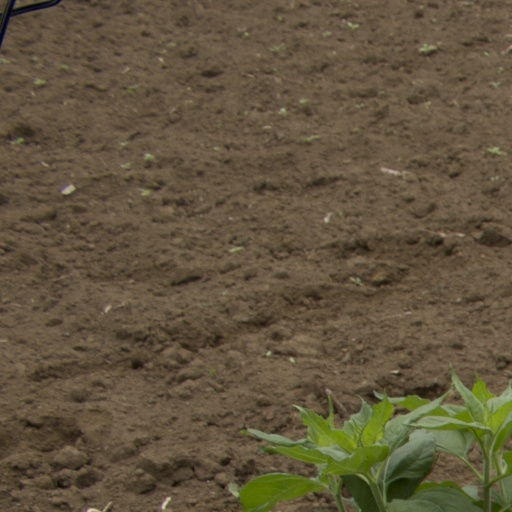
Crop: Jerusalem artichoke